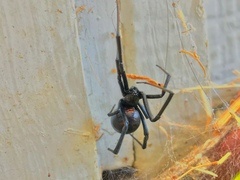
Species: Lactrodectus_hesperus